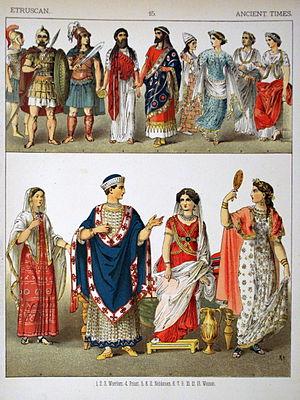
La place des femmes dans la société étrusque est importante dans la vie quotidienne de ce peuple, à la différence des femmes grecques et romaines. Seule la condition des femmes aristocratiques est connue de nos jours, car aucun document ne donne d'information pour les autres.